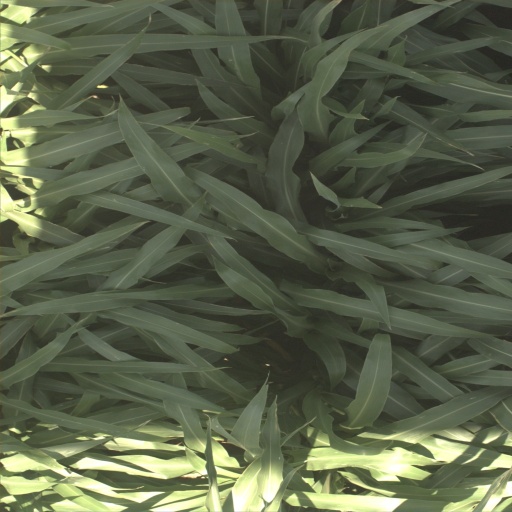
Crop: sorghum